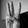
ASL letter: W